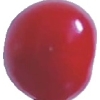
Label: cherry_sour